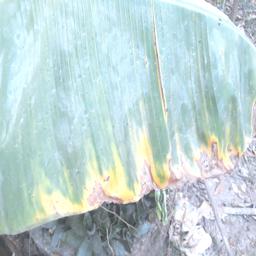
Label: POTASSIUM DEFICIENCY